Dudley North, 4th Baron North

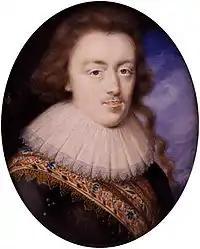
Lord North

Dudley North, 4th Baron North, KB (160224 June 1677) of Kirtling Tower, Cambridgeshire was an English politician, who sat in the House of Commons at various times between 1628 and 1660.